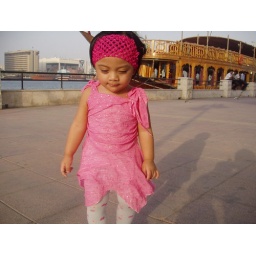
wendy in pink dress